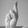
ASL letter: R